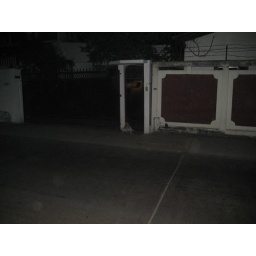
This dog slipped under that fence